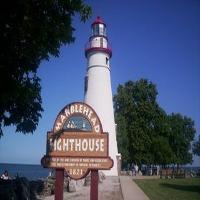
Weather: sun or clear